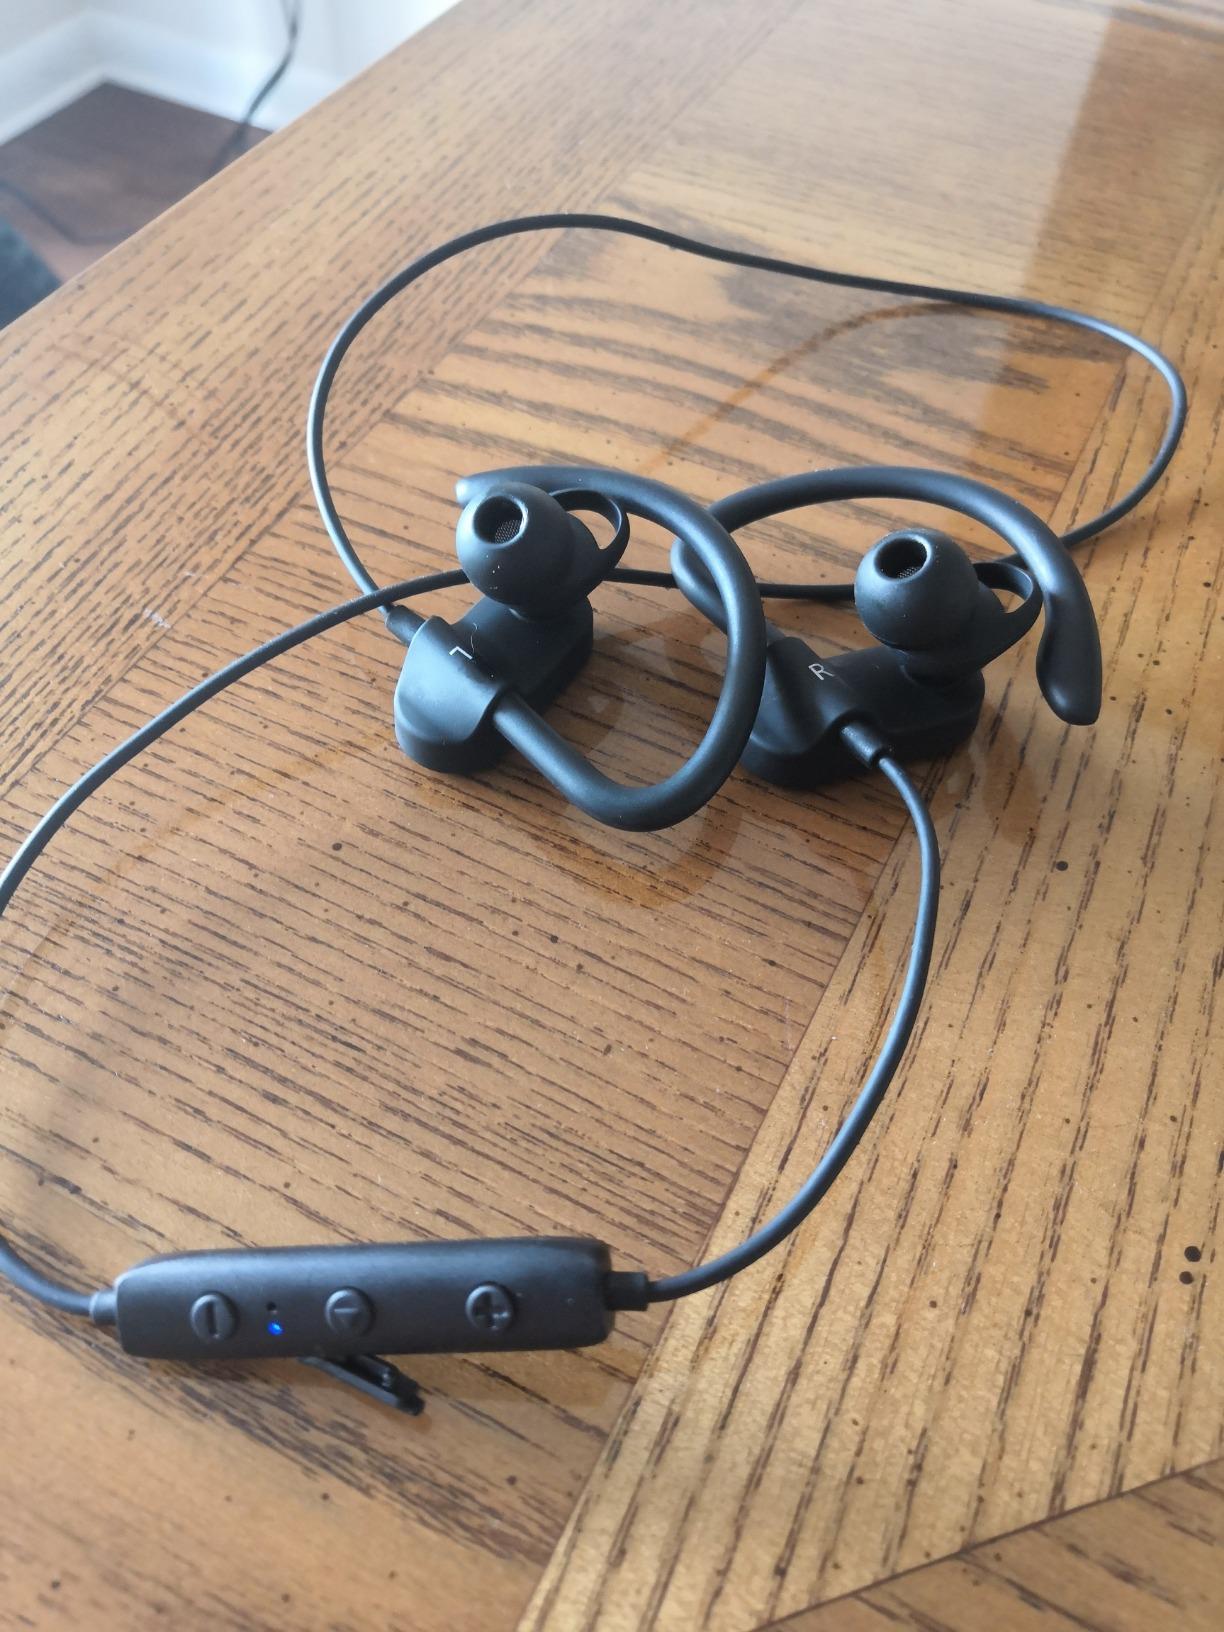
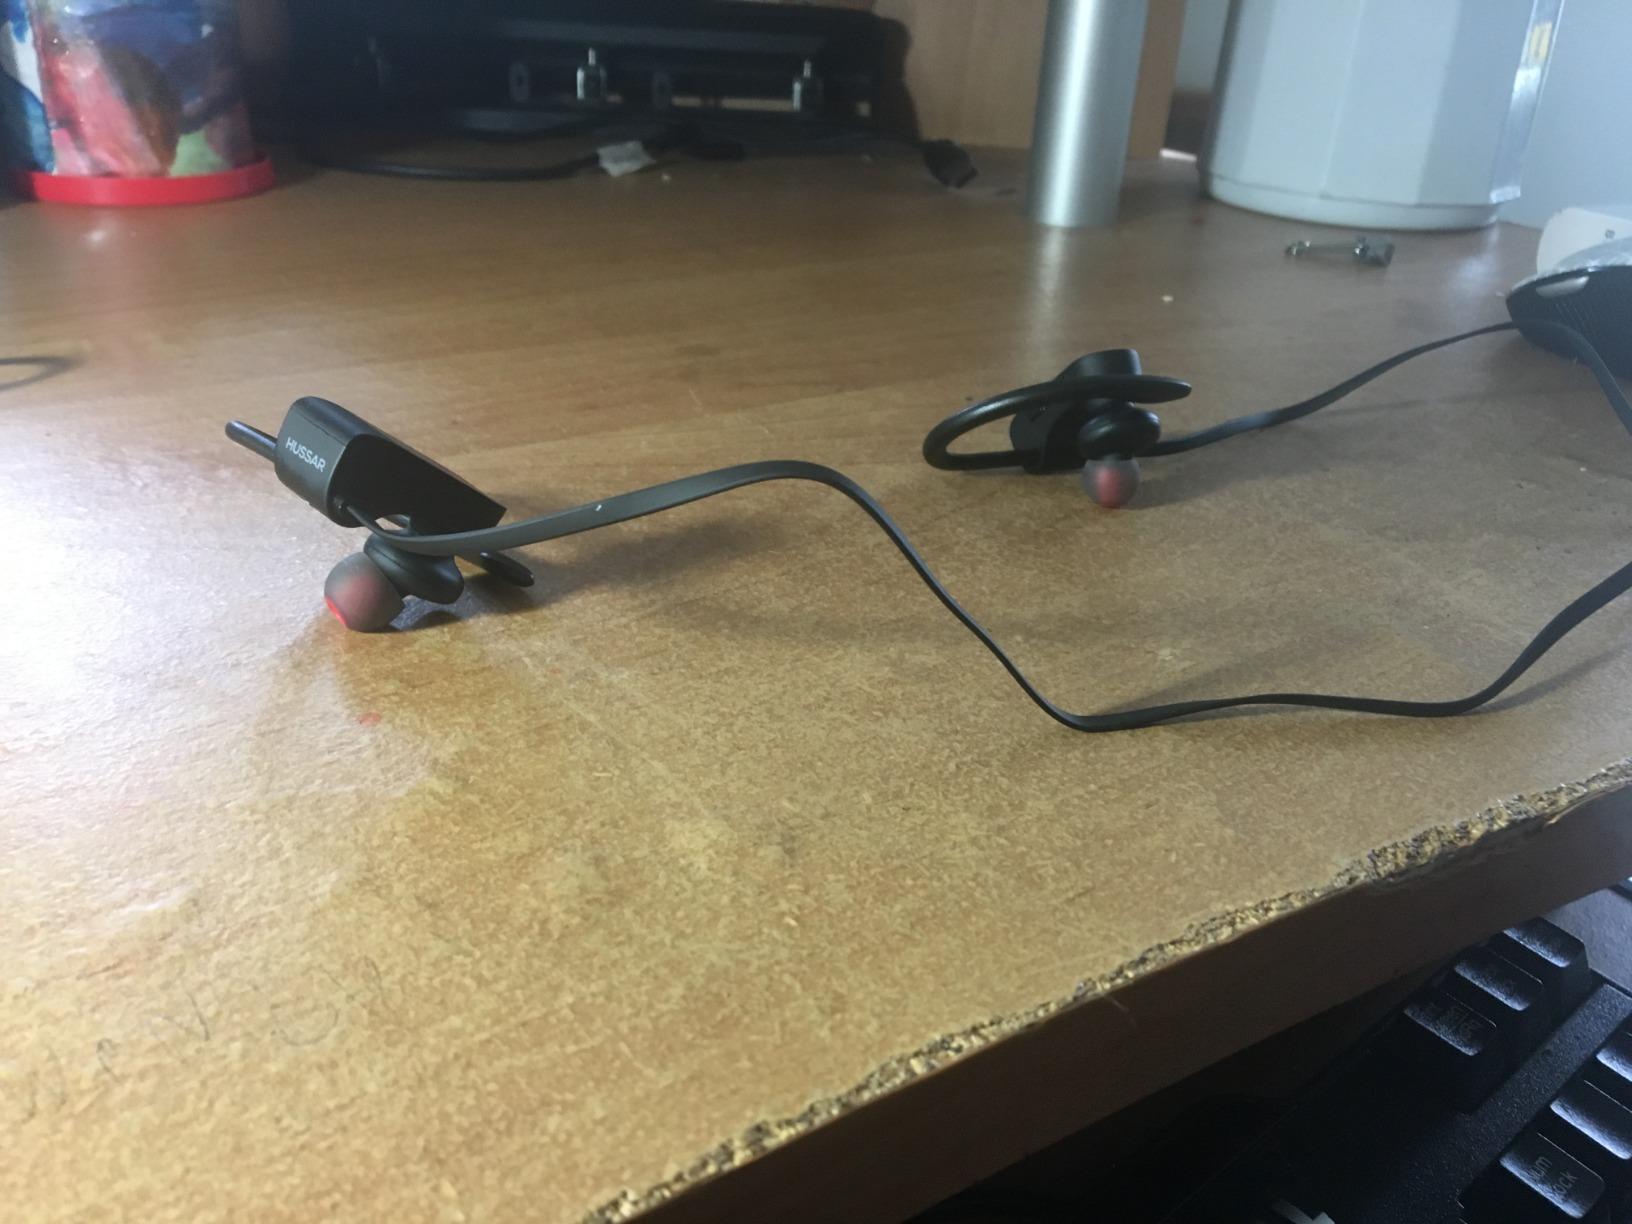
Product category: headphones
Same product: no